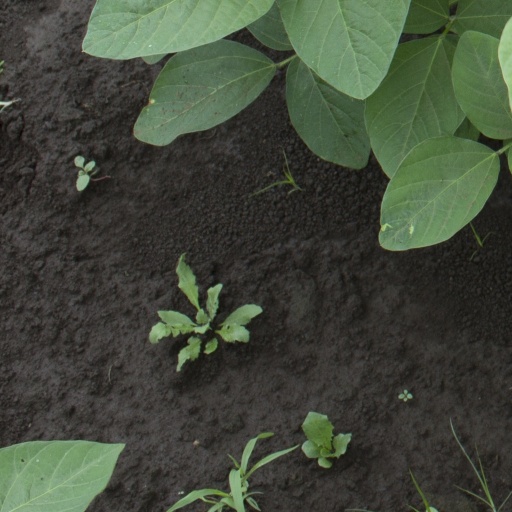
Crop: soybean